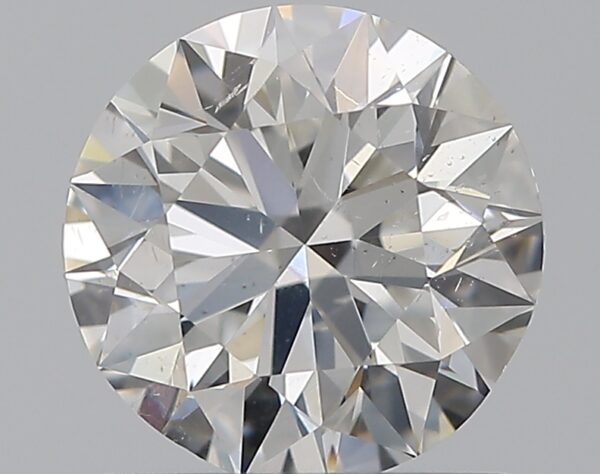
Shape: round
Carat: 0.9
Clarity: SI1
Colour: F
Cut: EX
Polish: EX
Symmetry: VG
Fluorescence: N
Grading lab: GIA
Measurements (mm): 6.1 x 6.16 x 3.84